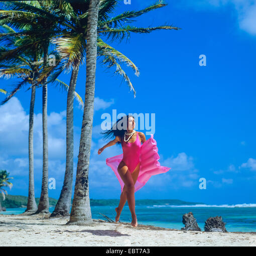
young woman with a pink float running on beach